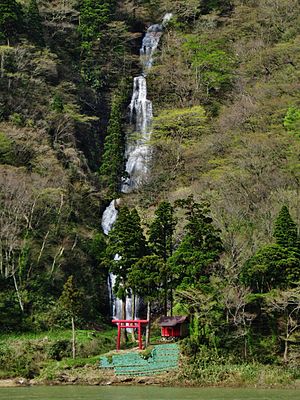
100 vandfald i Japan / Galleri
100 vandfald i Japan er en liste over vandfald i Japan, der blev udarbejdet i 1990 af det japanske miljøministerie.